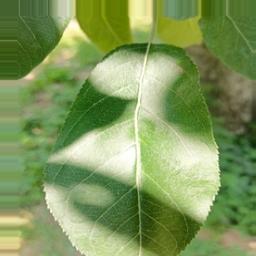
Label: Healthy